Kanheri Caves

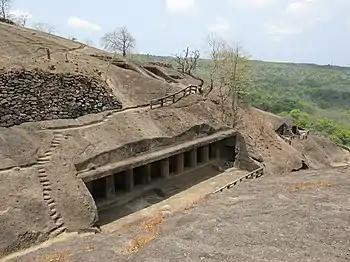
Darbar cave exterior.

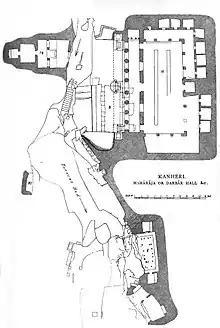
Darbar cave plan.

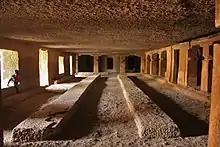
The dining hall.

To the north-east of the great Chaitya cave, in a glen or gully formed by a torrent, is a cave bearing the name of the Maharaja or Darbar Cave, which is the largest of the class in the group, and, after the Chaitya Caves, certainly the most interesting. It is not a Vihara in the ordinary sense of the term, though it has some cells, but a Dharmasala or place of assembly, and is the only cave now known to exist that enables us to realise the arrangements of the great hall erected by Ajatashatru in front of the Sattapanni Cave at Rajagriha, to accommodate the first convocation held immediately after the death of Buddha. According to the Mahawanso " Having in all respects perfected this hall, he had invaluable carpets spread there, corresponding to the number of priests (500), in order that being seated on the north side the south might be faced; the inestimable pre-eminent throne of the high priest was placed there. In the centre of the hall, facing the east, the exalted preaching pulpit, fit for the deity himself, was erected."